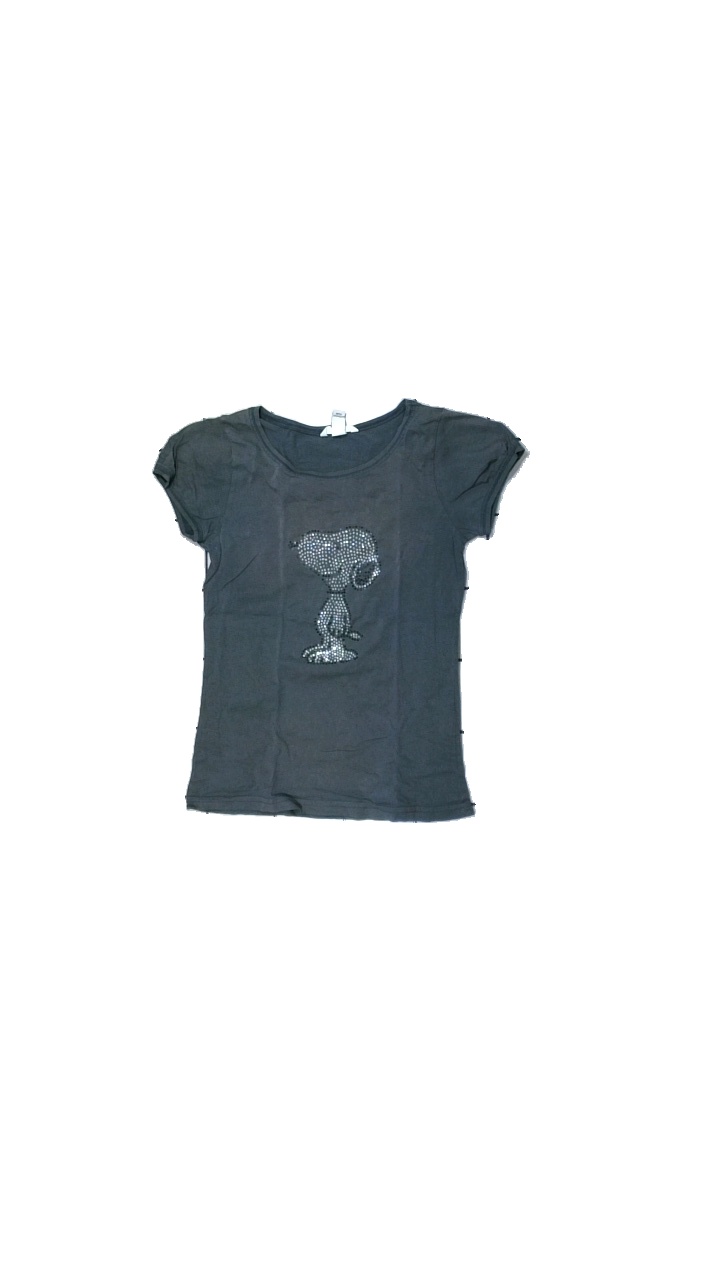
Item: T-shirt (Children)
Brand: H&m
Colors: Green
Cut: Regular, C-collar
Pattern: Glitter
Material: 100% cotton
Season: All
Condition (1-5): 3
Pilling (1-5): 4
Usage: Reuse
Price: <50